J. Ball House

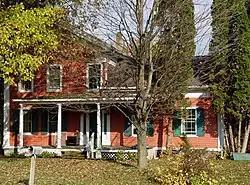

The J. Ball House is a historic house located at Berkshire in Tioga County, New York.